Margraviate of Baden-Durlach

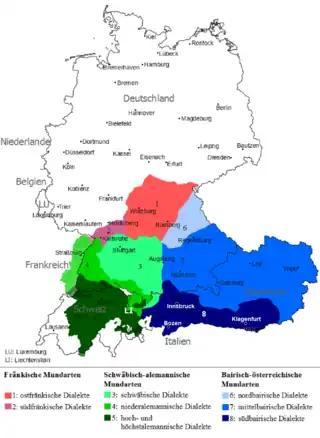
Overview of the High German dialects

Even in language, the Margraviate was not unified. The Landgraviate of Sausenberg and the Lordships of Badenweiler und Rötteln spoke High Alemannic, while the Margraviate of Hachberg used Low Alemannic and the Lower Margraviate (Karlsruhe-Pforzheim) employed a South Franconian dialect.